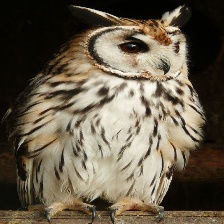
Species: STRIPED OWL
Scientific name: ASIO CLAMATOR
ImageNet parent category: great_grey_owl